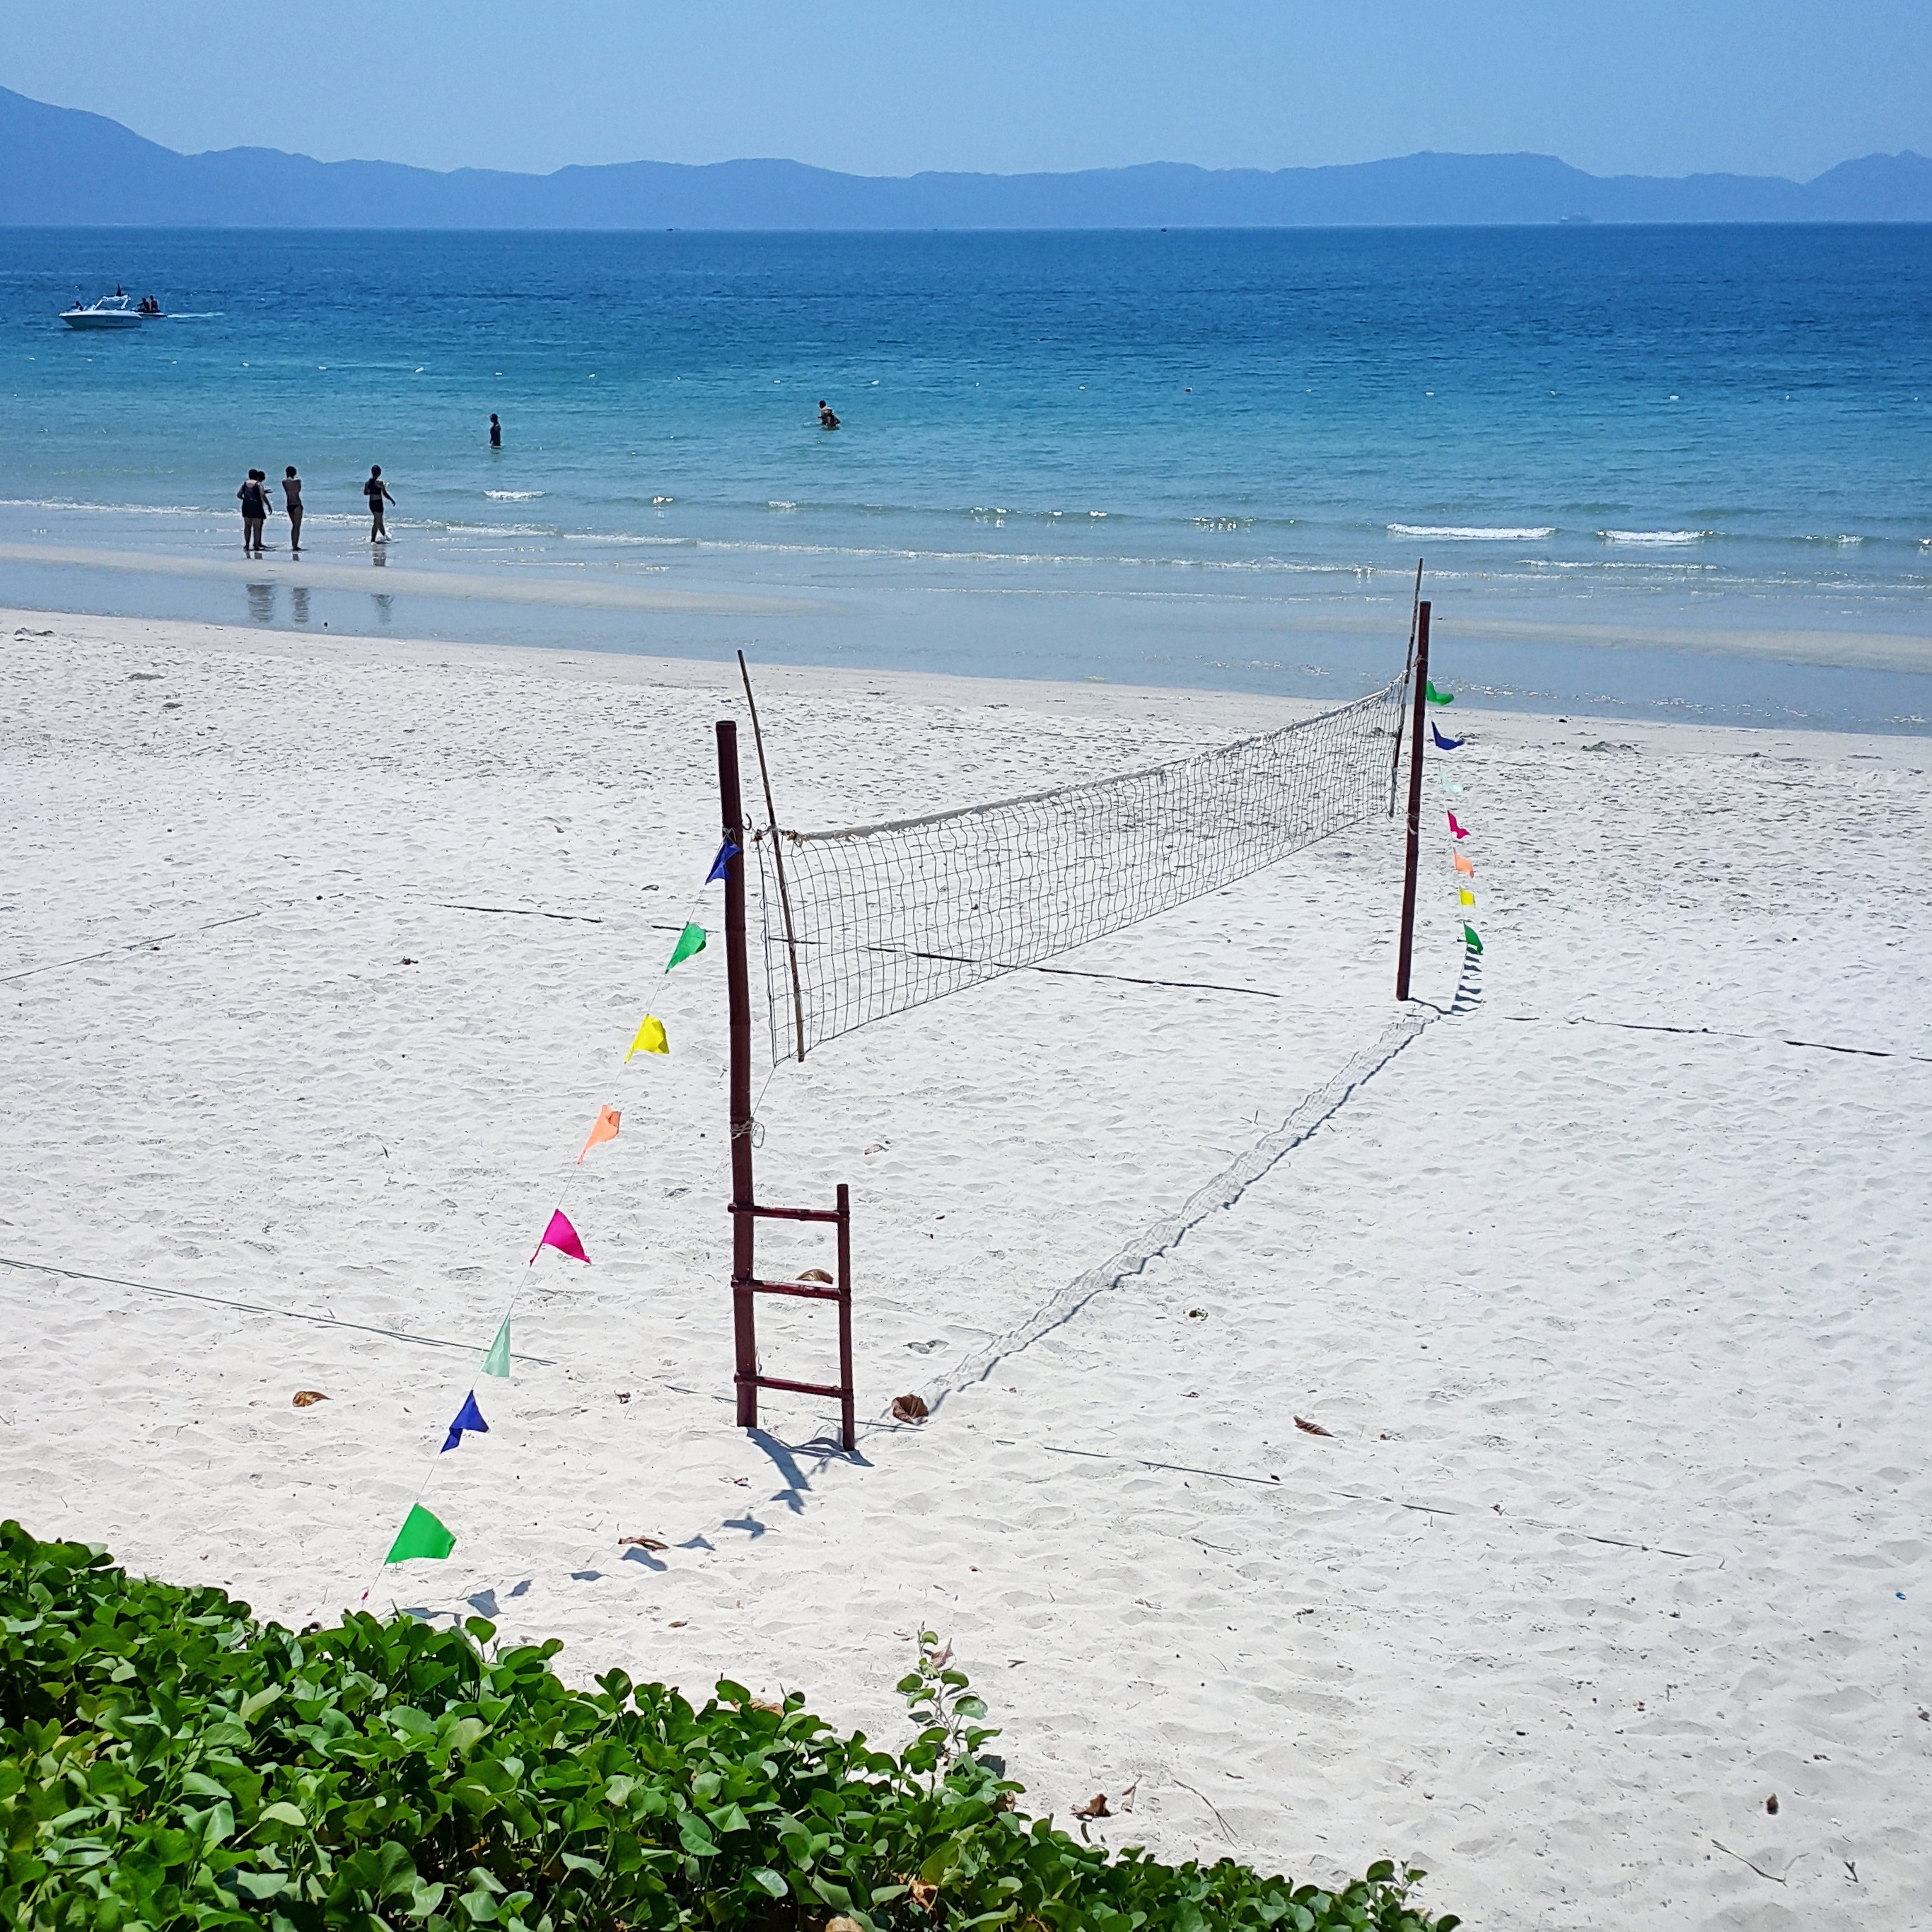
beach, sea, coast, sand, ocean, shore, wave, wind, vacation, paddle, bay, body of water, wind wave, surfing equipment and supplies